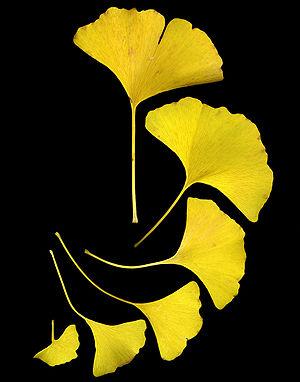
Des feuilles de Ginkgo dans leur robe d'automne. Magyar: Ginkgo biloba levelek, jellemző őszi elszíneződés. Italiano: Foglie di Ginkgo biloba nella caratteristica colorazione autunnale.
L’Arbre aux quarante écus, l’Abricotier d'argent, Ginkgo est une espèce d'arbres et la seule représentante actuelle de la famille des Ginkgoaceae. C'est la seule espèce actuelle de la division des ginkgophyta. Elle est considérée comme une espèce panchronique. C'est la plus ancienne famille d'arbres connue, puisqu'elle serait apparue il y a plus de 270 millions d'années. Elle existait déjà une quarantaine de millions d'années avant l'apparition des dinosaures.